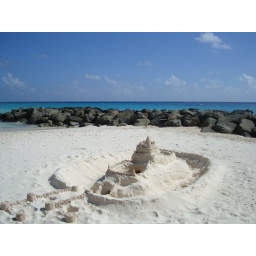
sand castle not built by me...